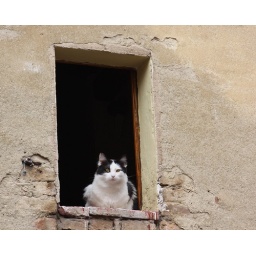
This cat in his own little window above the street, caught my eye in San Gimignano, Italy.